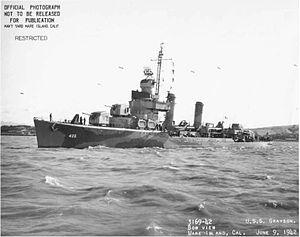
Le plan d'invasion de l'île de Guadalcanal prévoyait pour l'essentiel trois groupes navals majeurs. Deux d'entre eux étaient placés sous le commandement suprême du vice-amiral Frank J. Fletcher. Le premier de ces deux groupes navals, la Task Force NEGAT, commandé par le rear admiral Leigh Noyes était destiné à fournir l'appui aérien pour l'attaque. Cette Task Force se divisait en trois groupes aéronavals, organisés chacun autour d'un porte-avion différent.